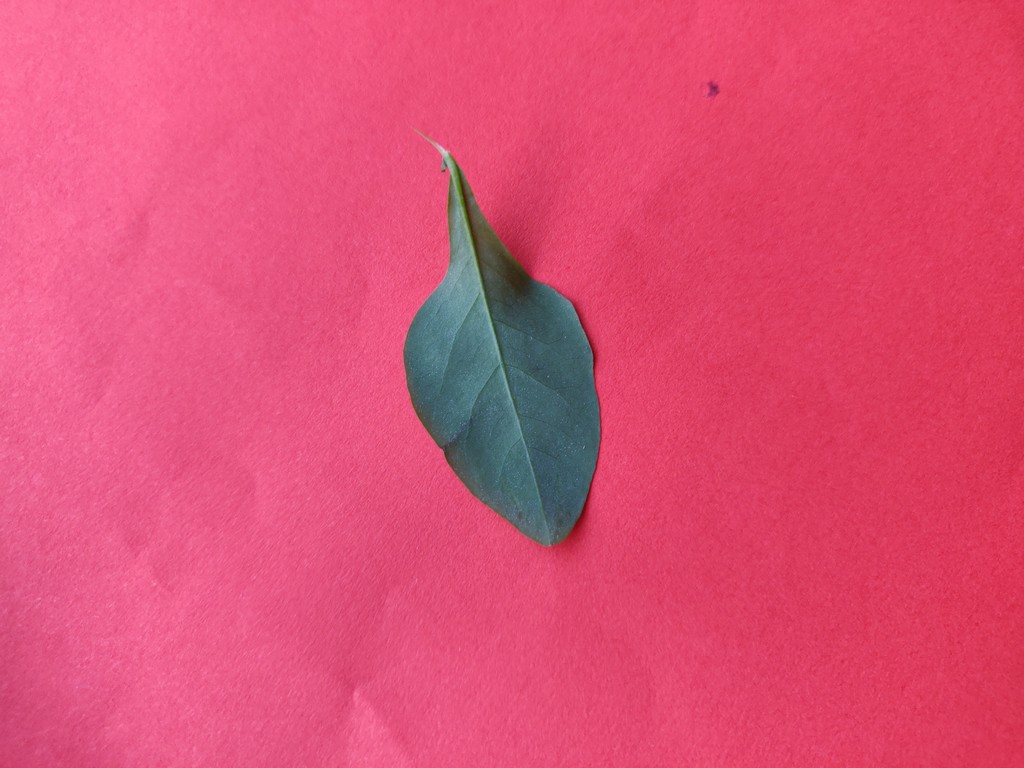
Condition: Healthy
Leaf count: single
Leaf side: back